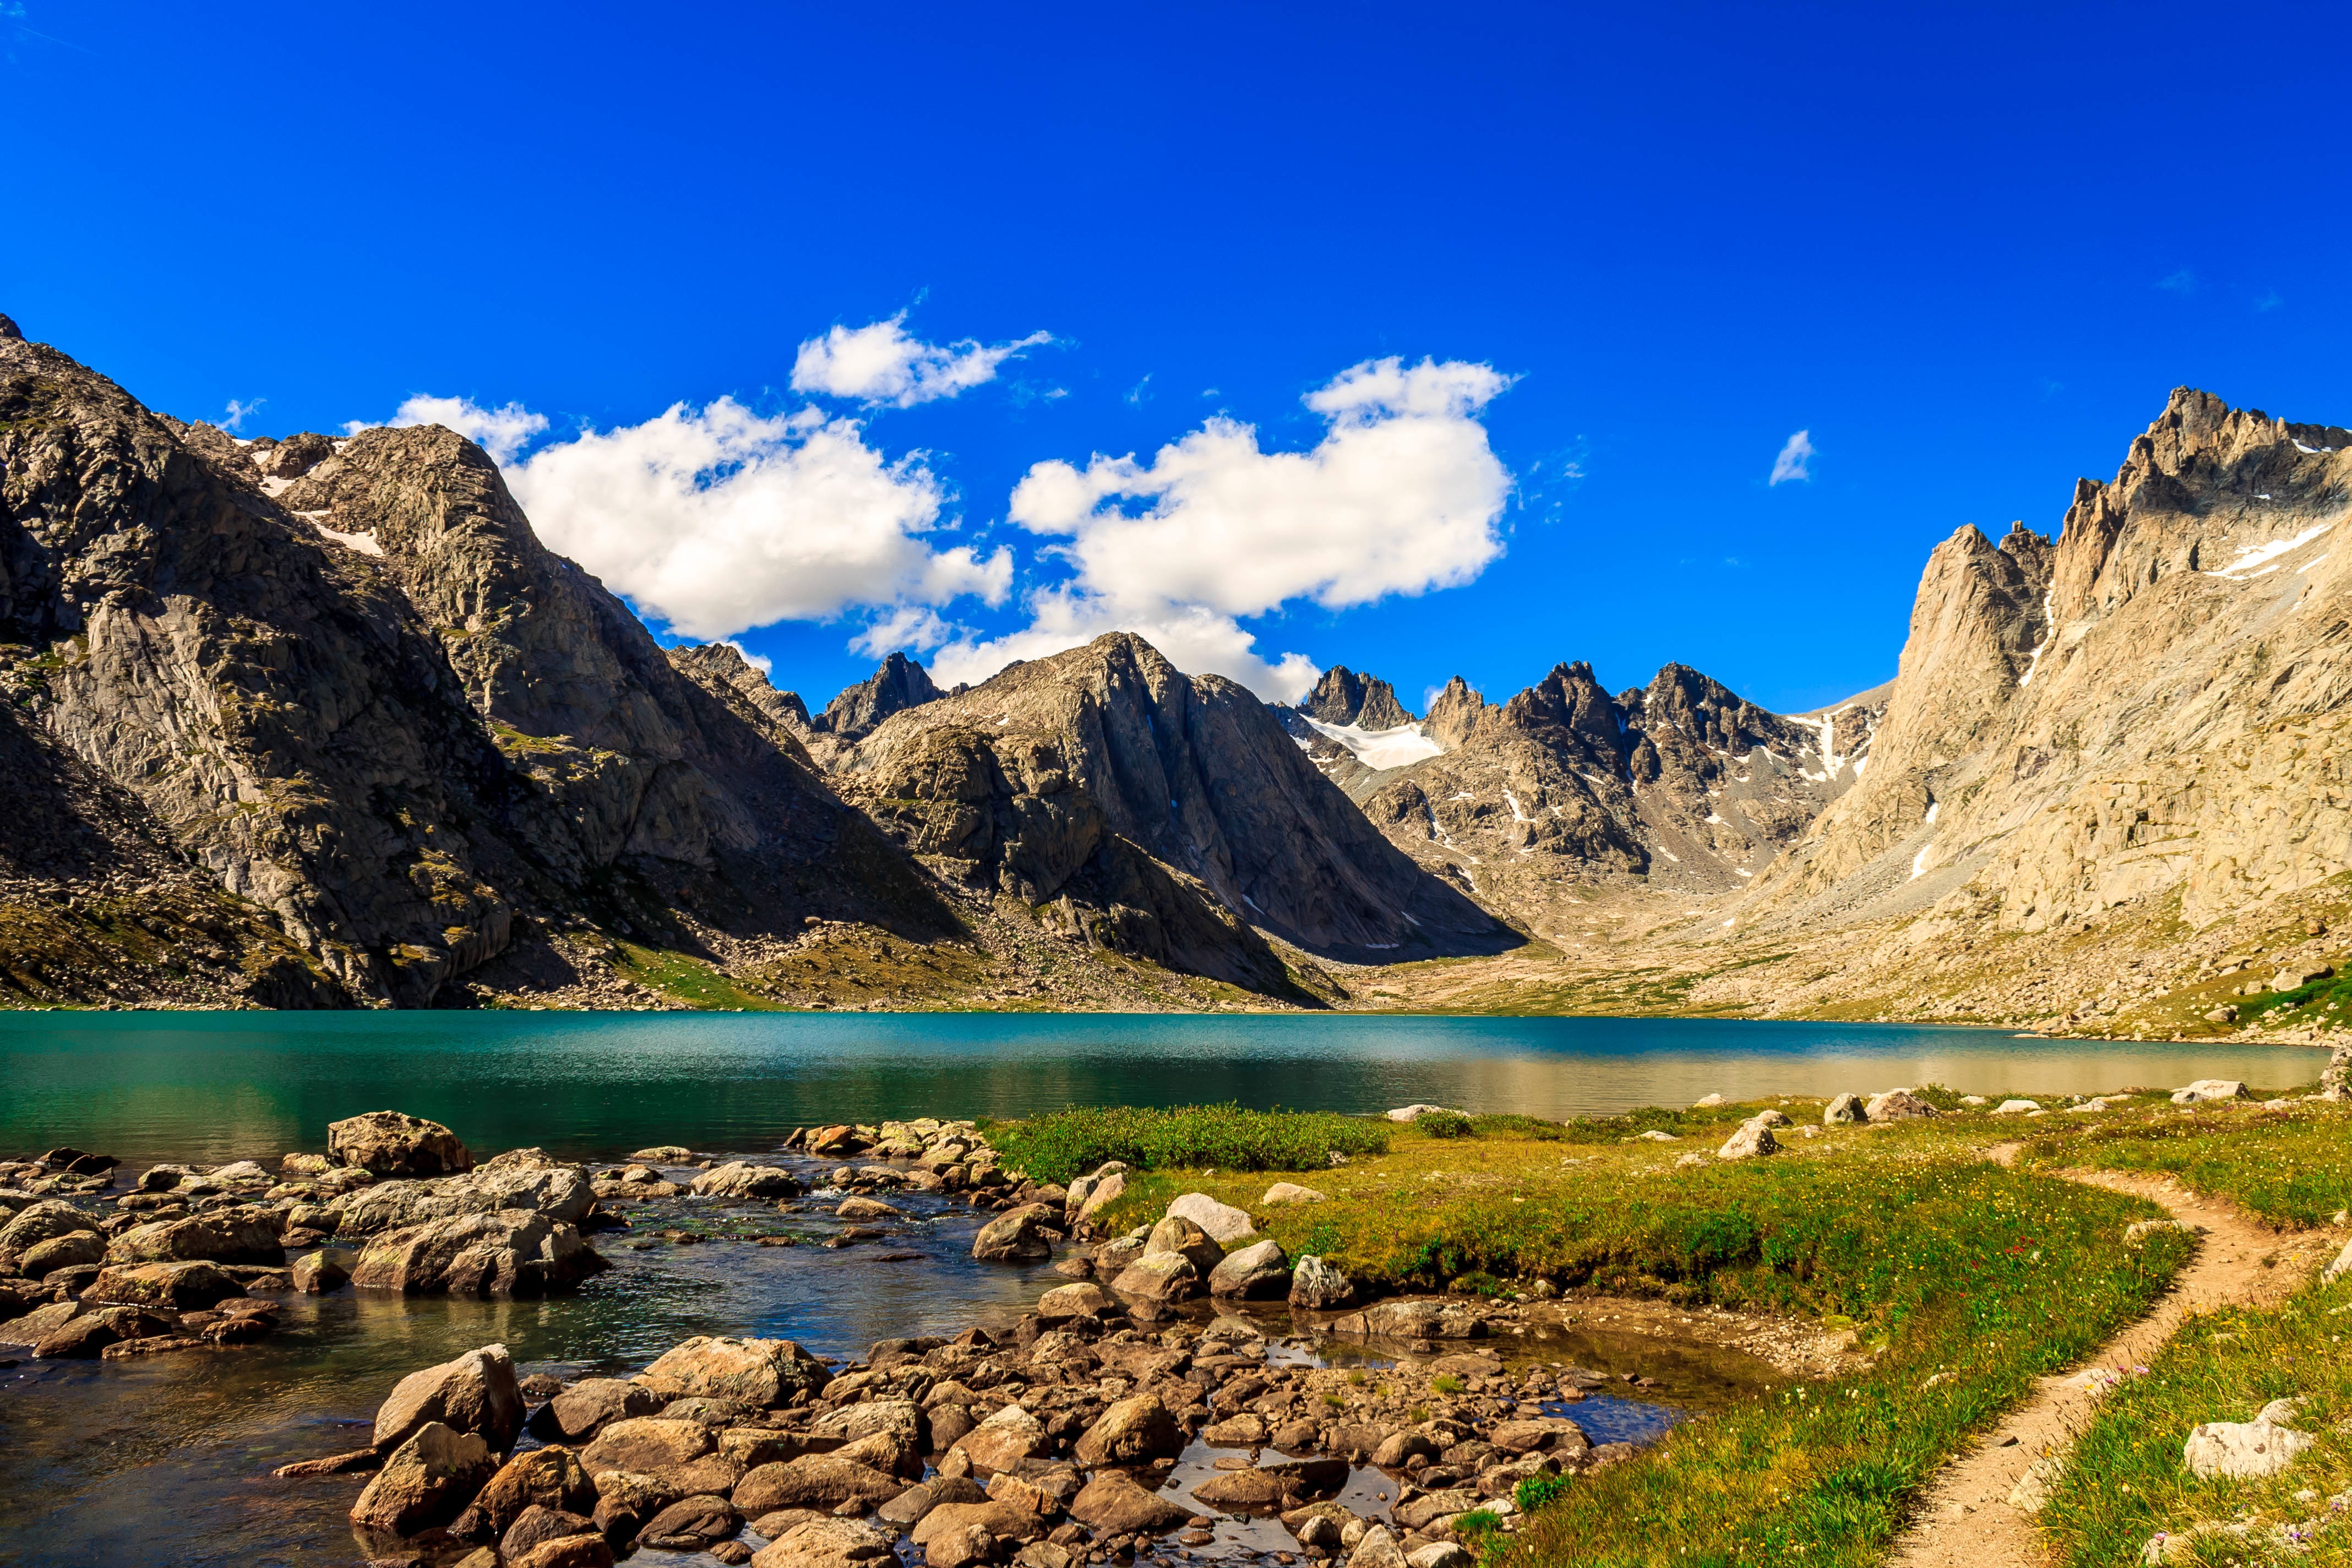
landscape, nature, rock, wilderness, walking, mountain, lake, valley, mountain range, national park, ridge, alps, plateau, fell, loch, landform, tarn, mountain pass, geographical feature, mountainous landforms